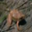
Label: frog